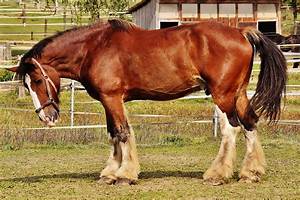
Label: horse